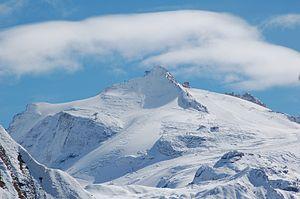
Les Gefrorene-Wand-Spitzen sont une montagne qui s'élève à 3 288 m d'altitude dans les Alpes de Zillertal, dans le land du Tyrol en Autriche.